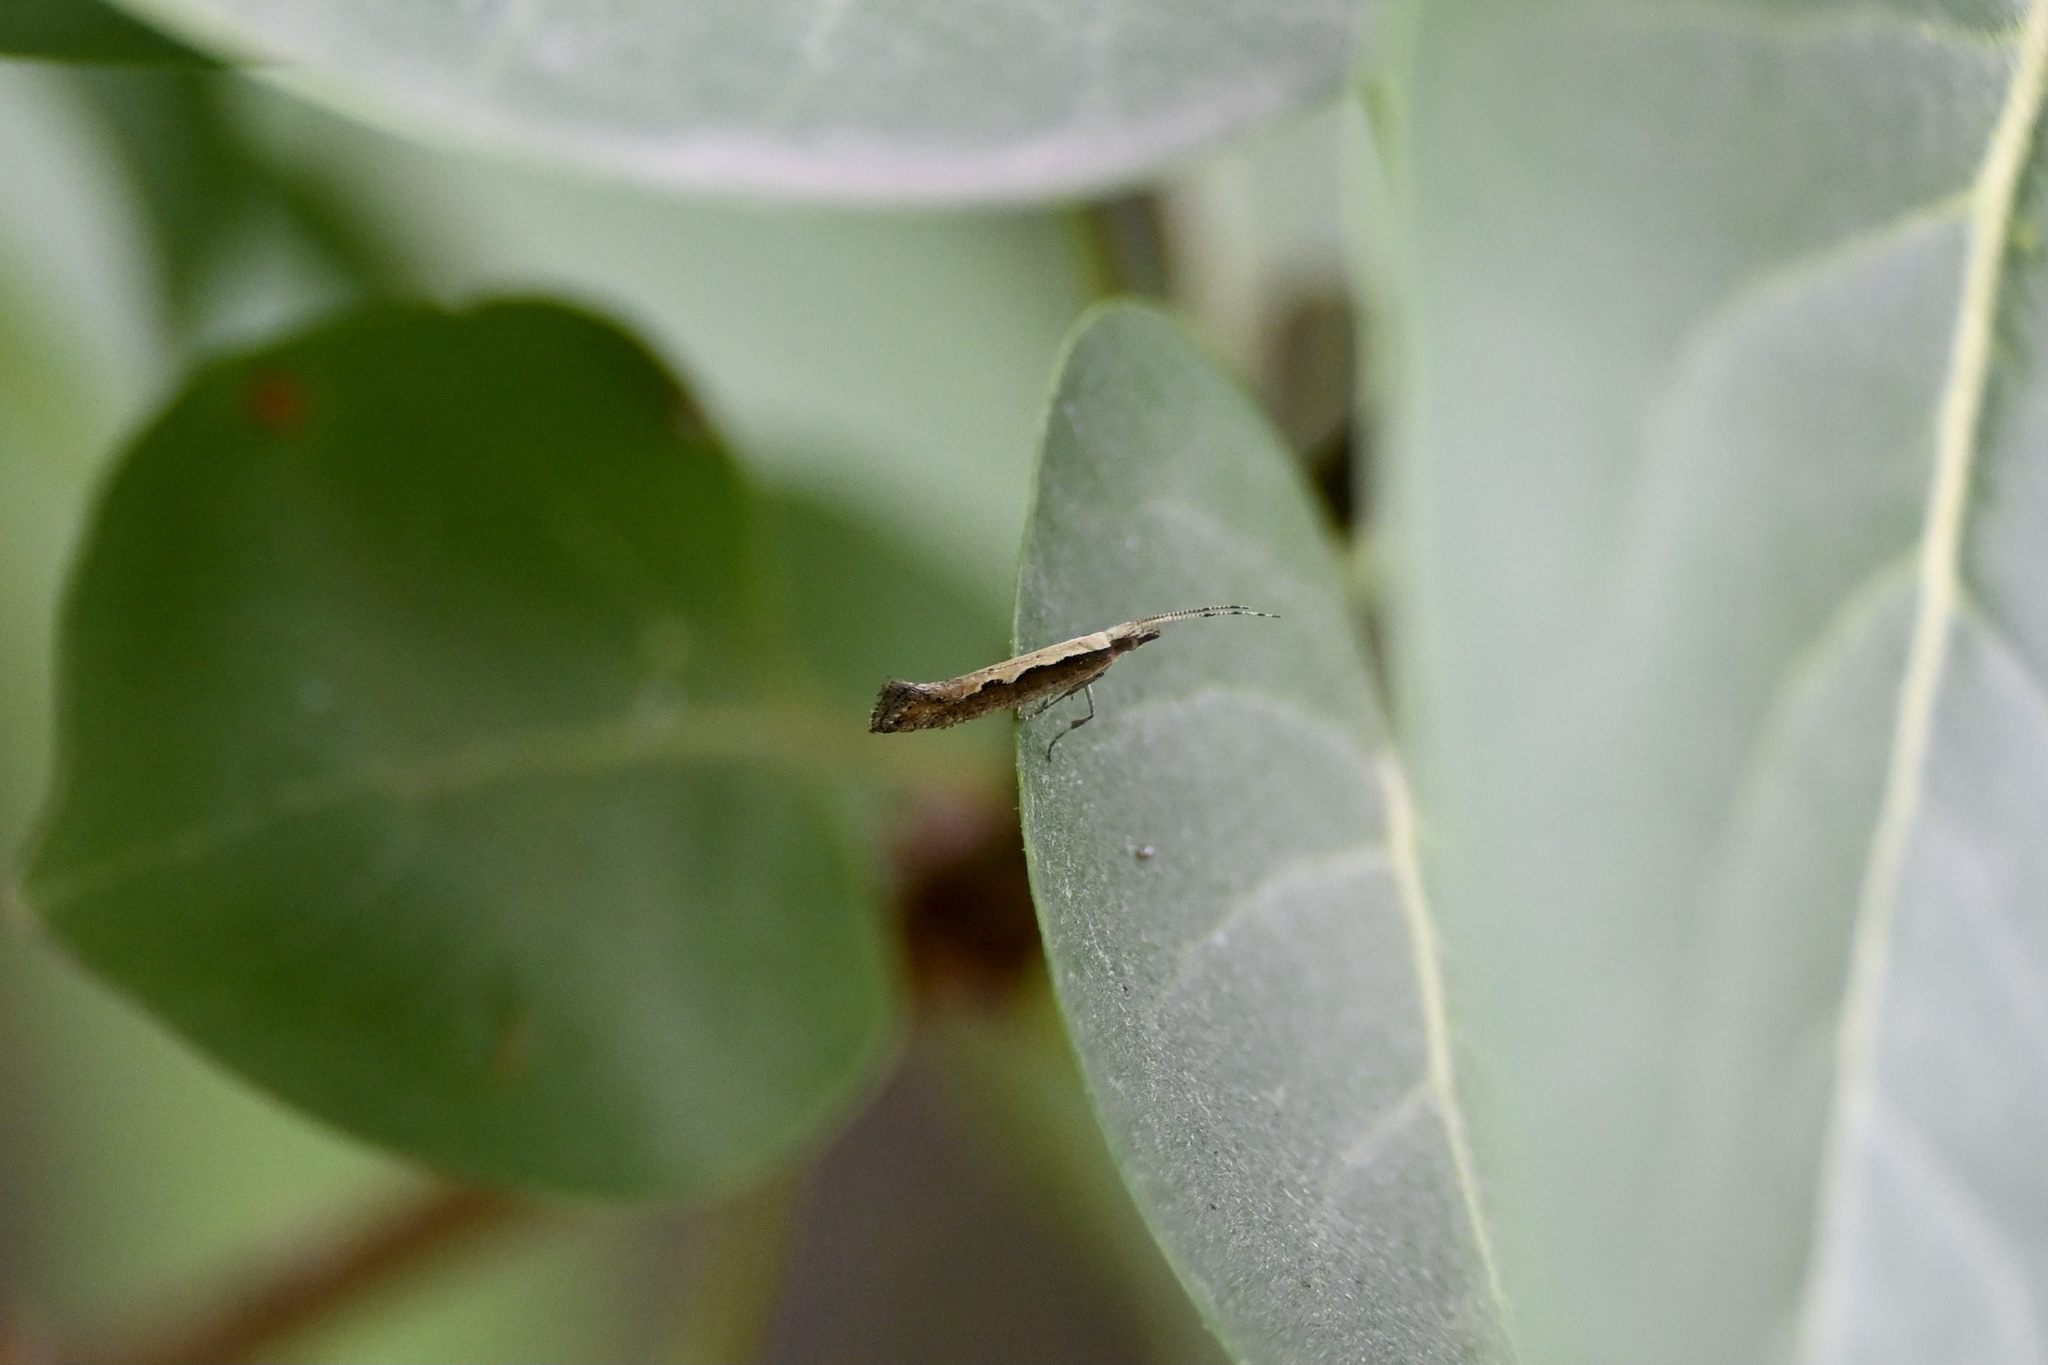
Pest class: diamondback_moth